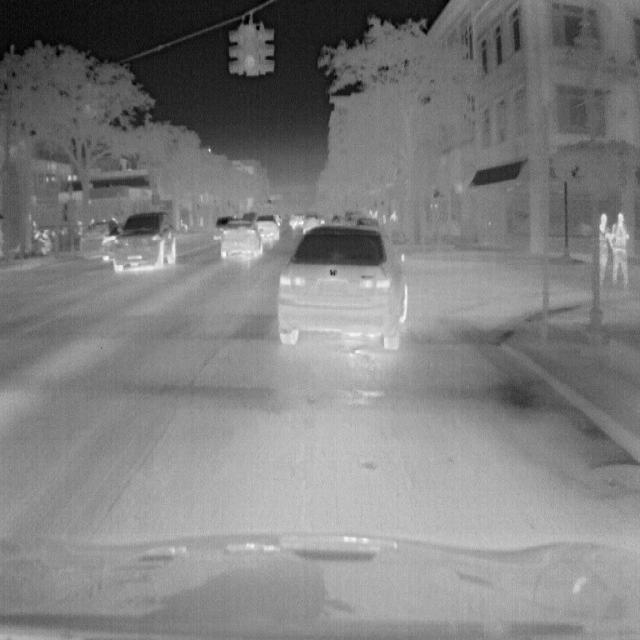
Detected objects:
label: person
label: person